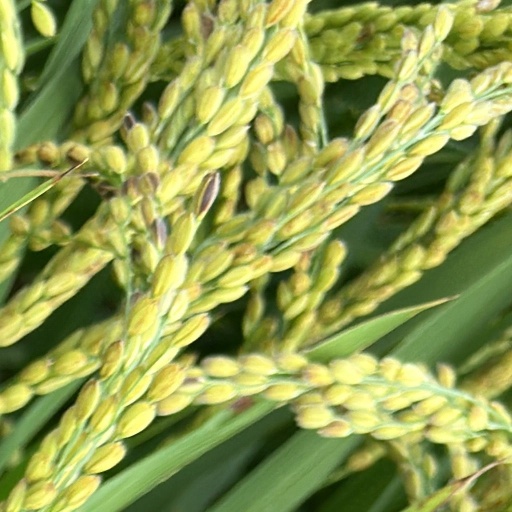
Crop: rice